Yevgeni Lutsenko

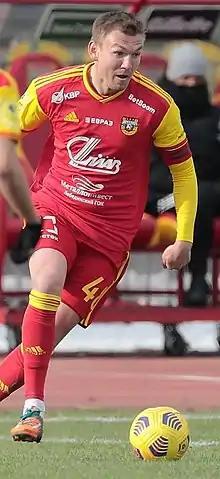
Lutsenko with Arsenal Tula in 2021

Yevgeni Olegovich Lutsenko (born 25 February 1987) is a Russian former professional footballer who played as a striker.